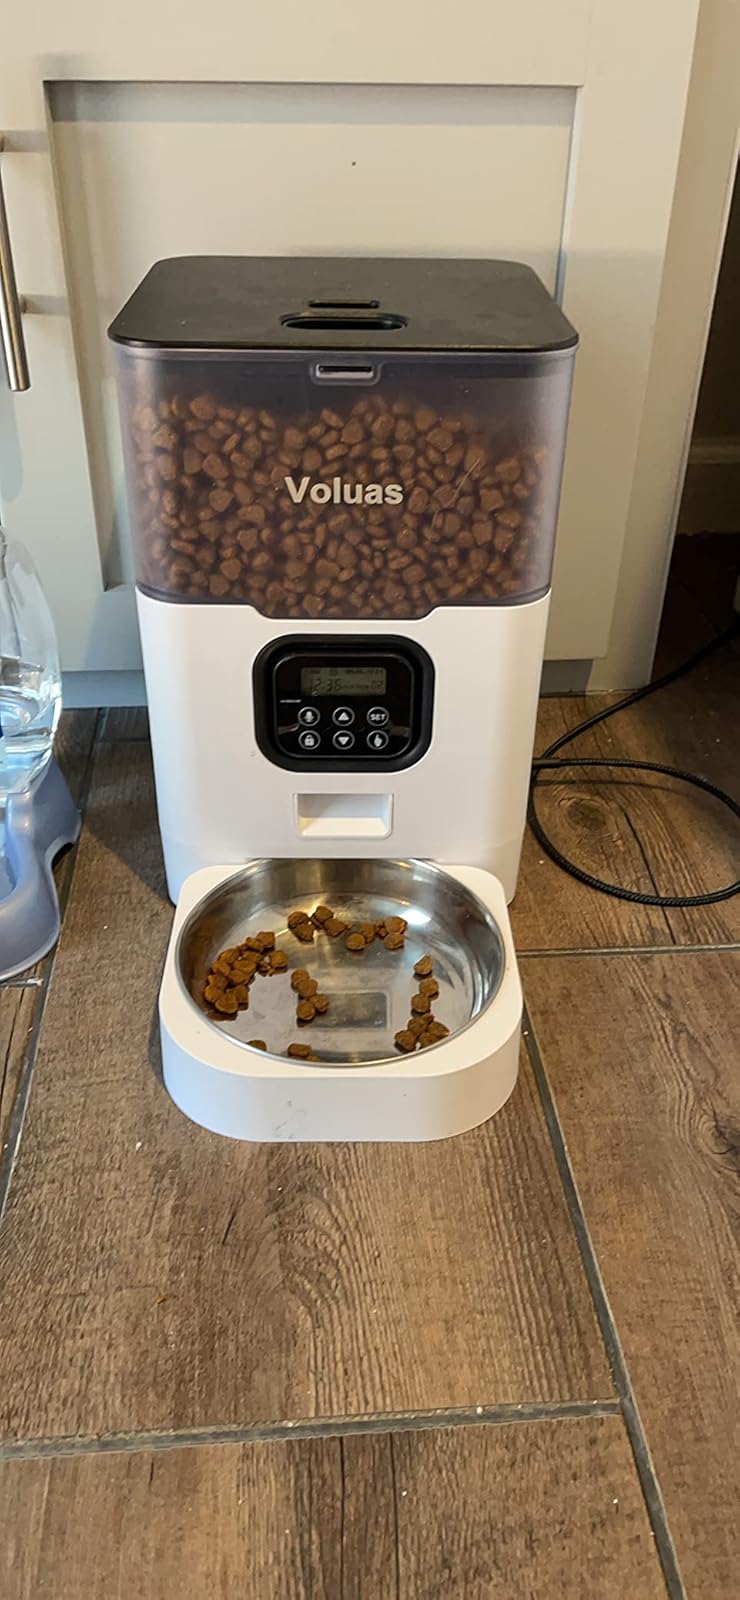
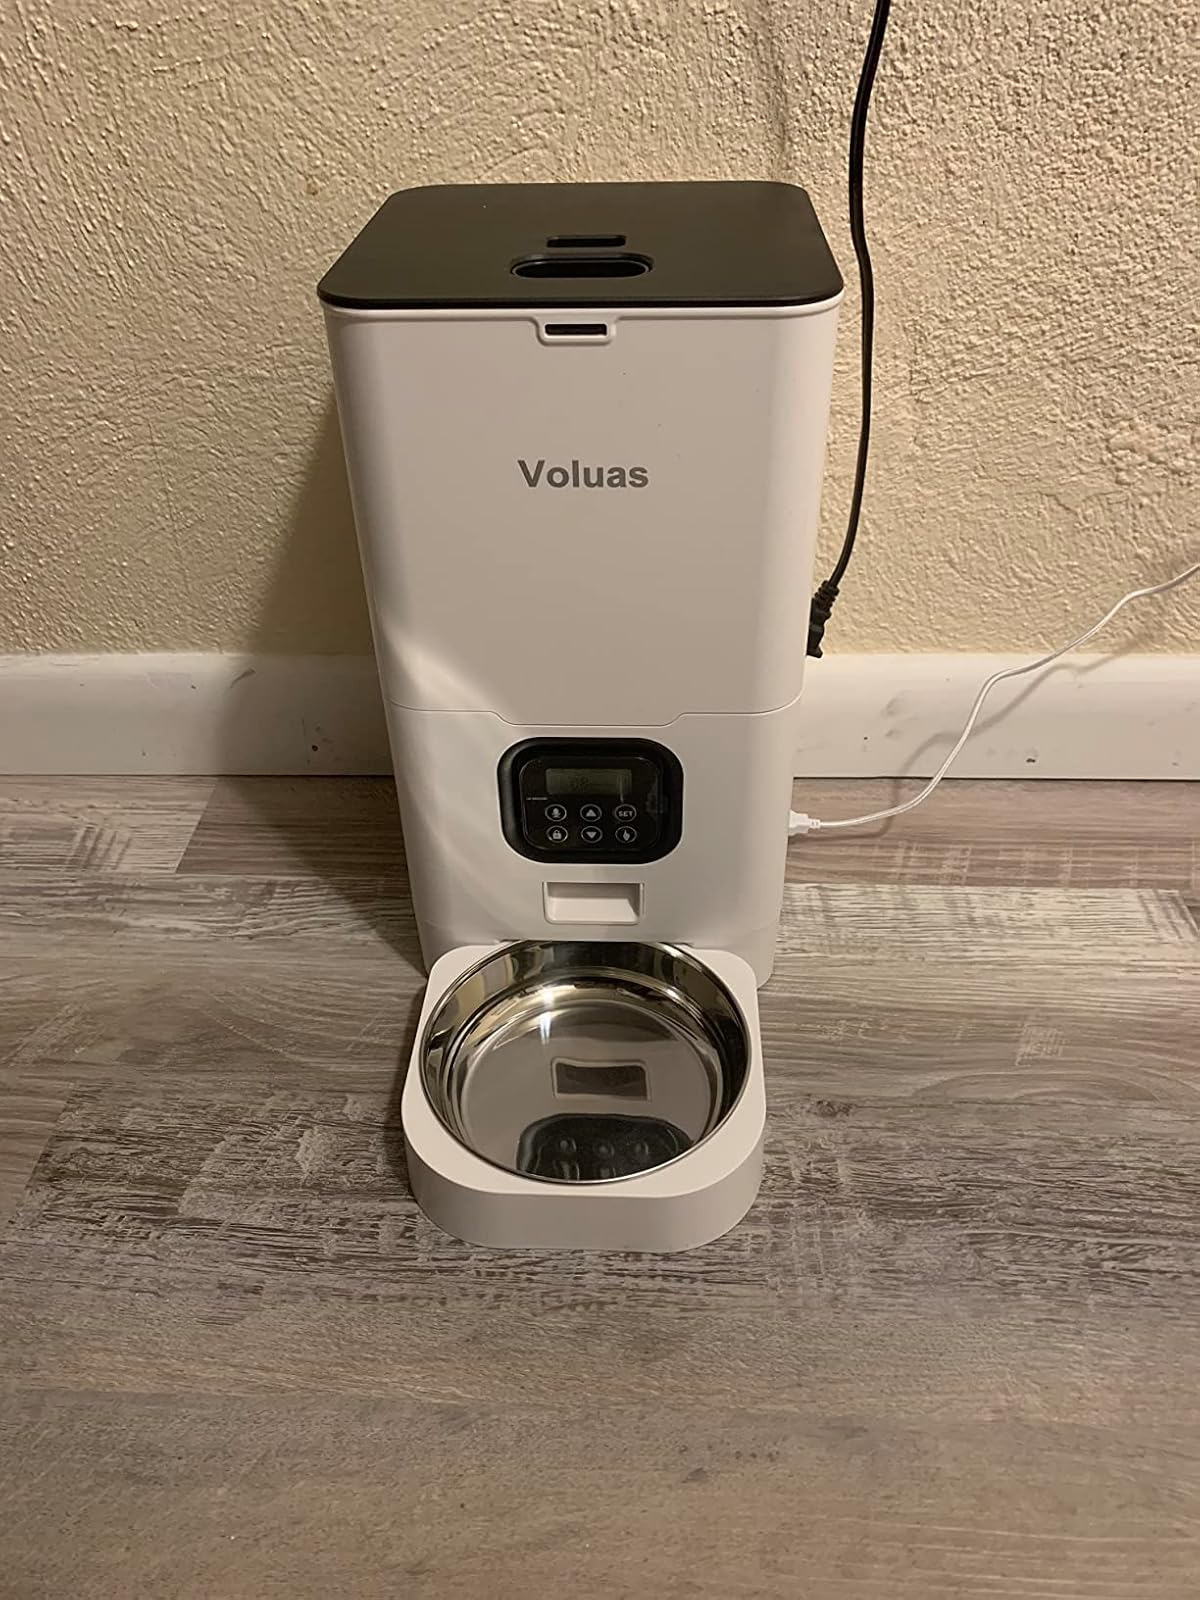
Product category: items_feeder
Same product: no